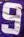
Number: 9